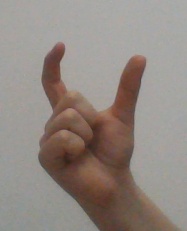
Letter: nun